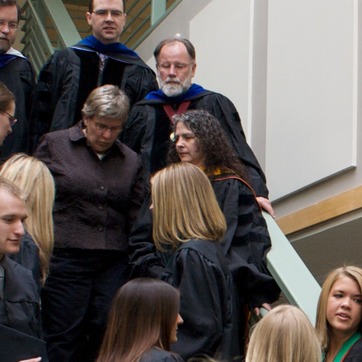
Material: hair